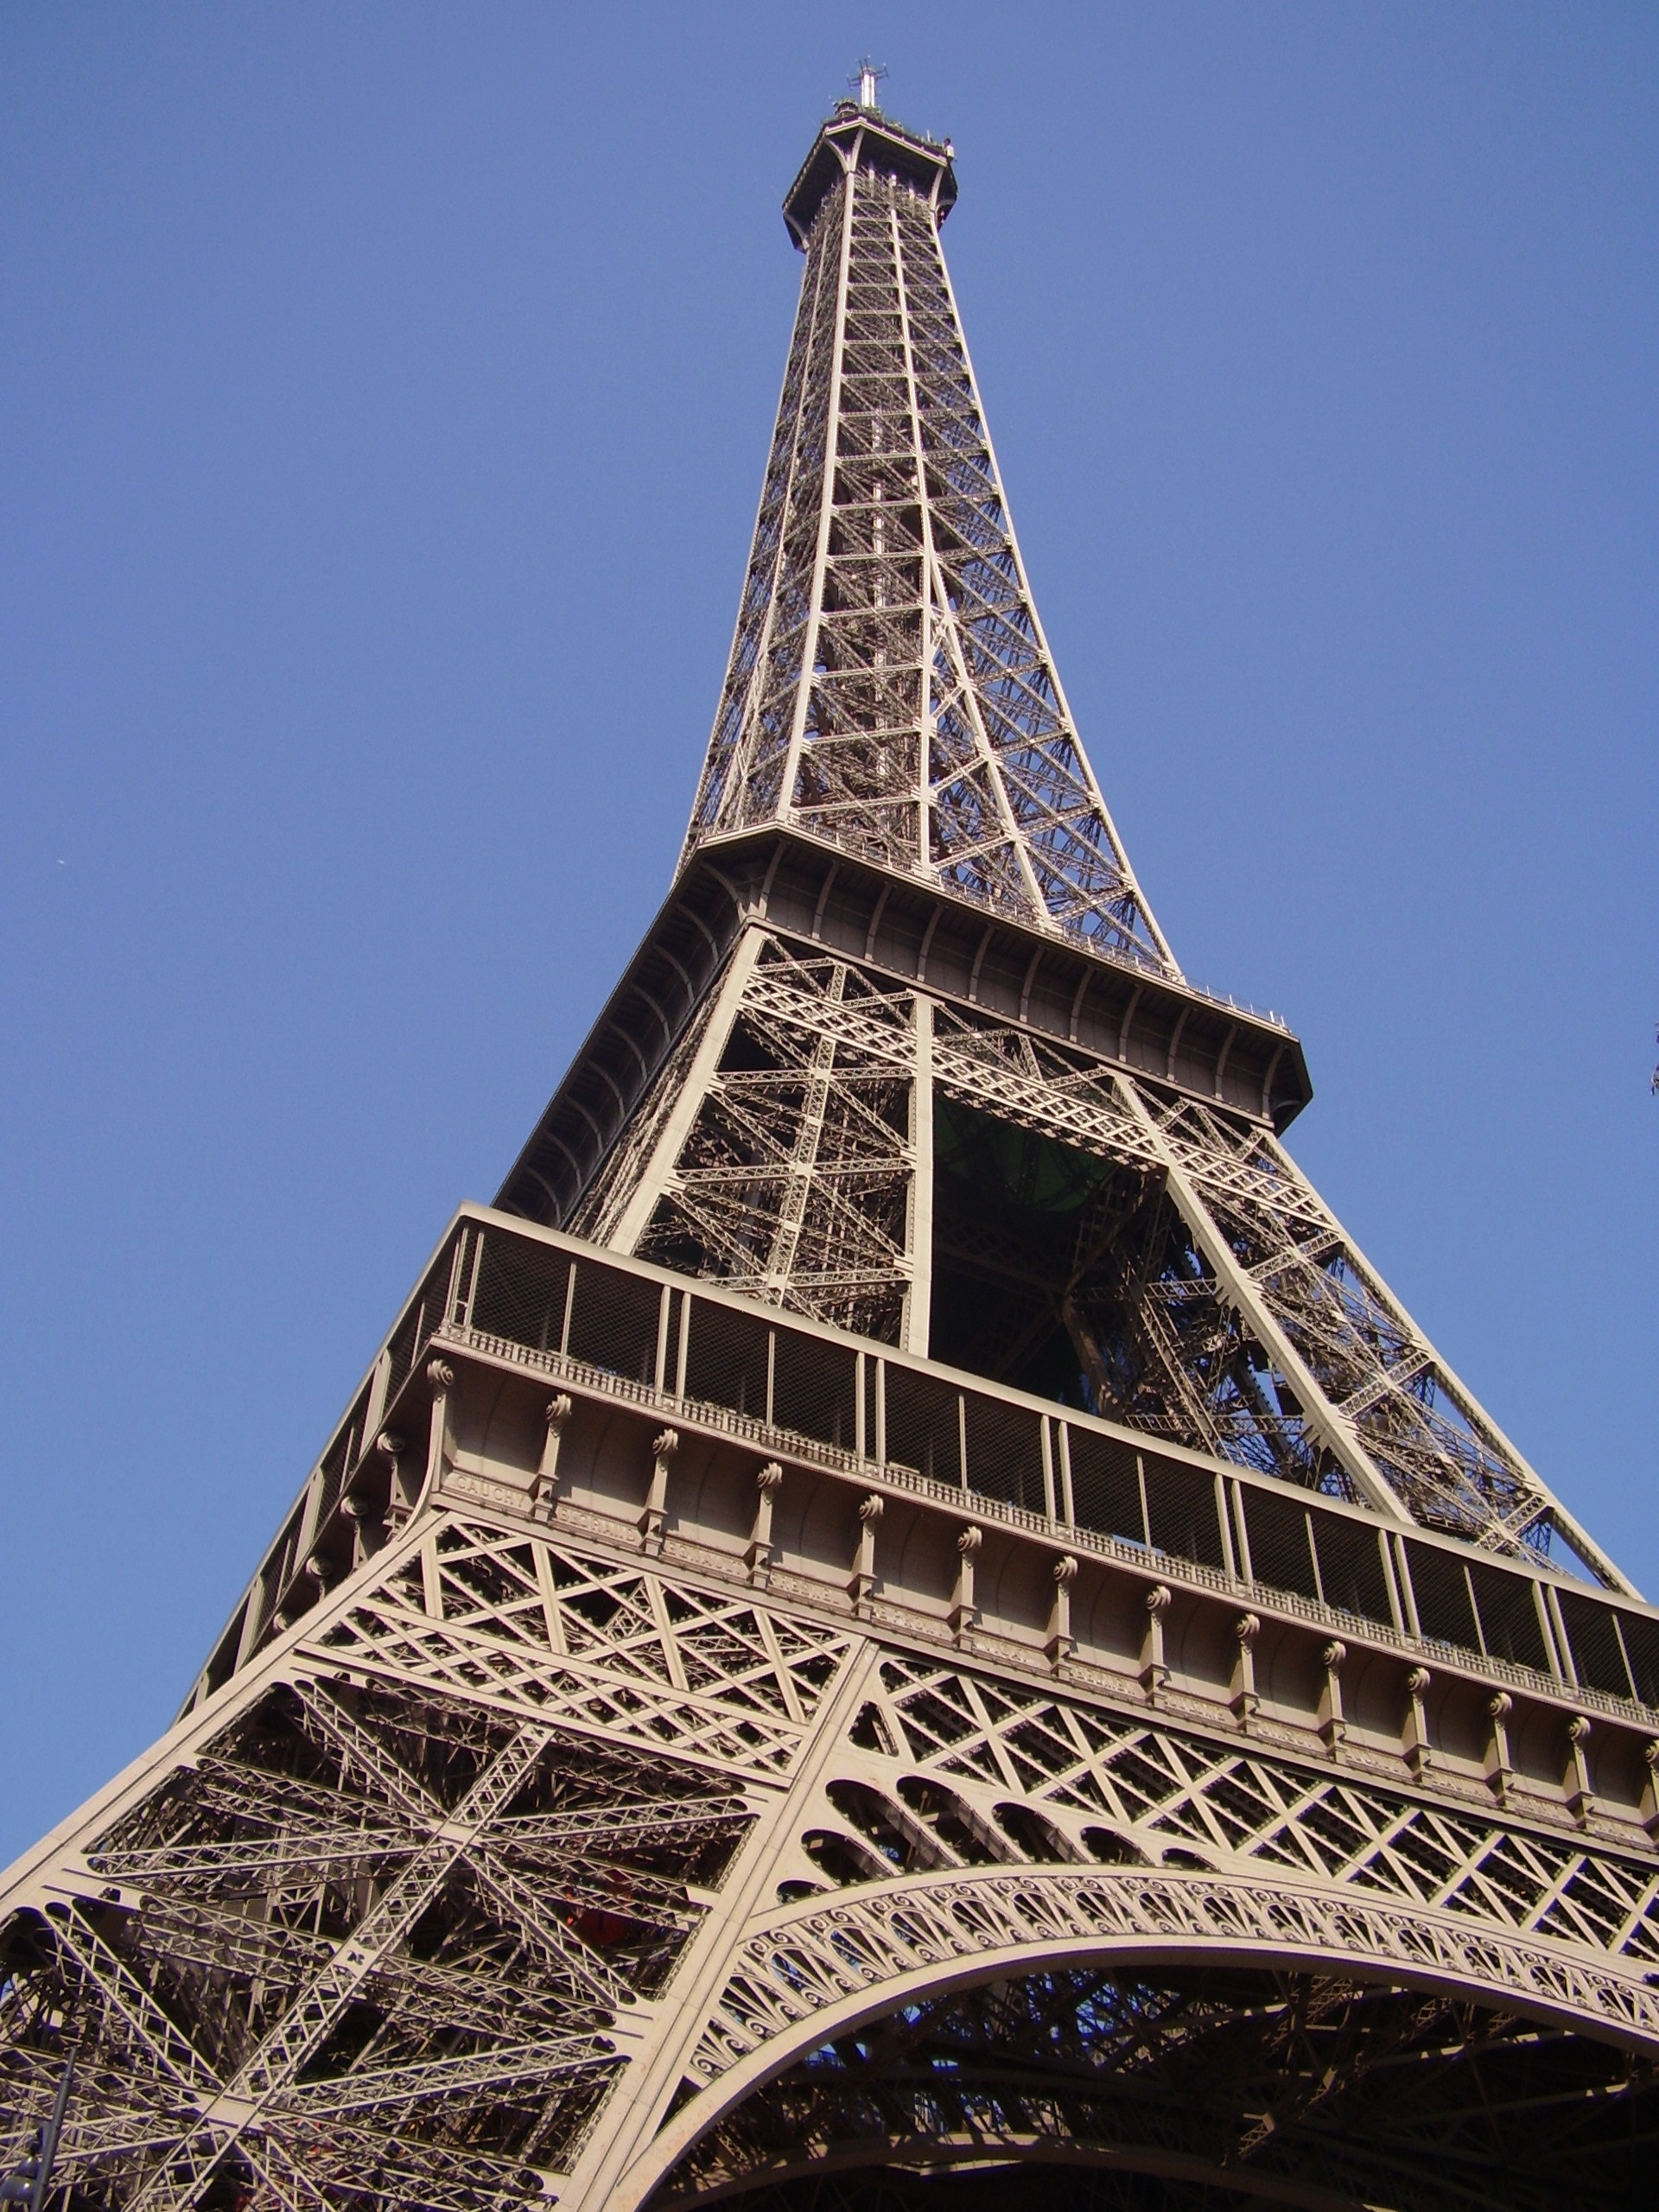
landscape, perspective, eiffel tower, paris, skyscraper, france, tower, landmark, tower block, eiffel, spire, steeple, symmetry, iron